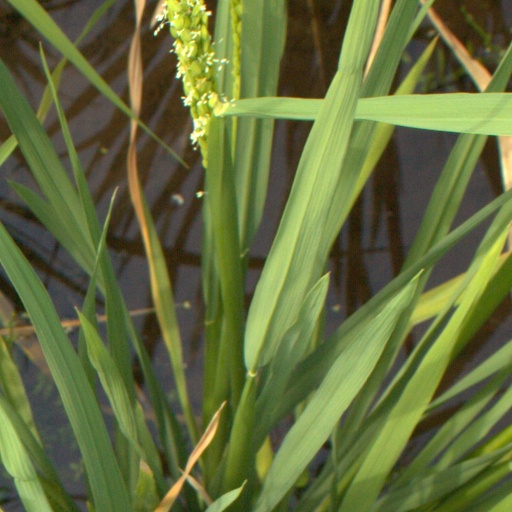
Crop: rice